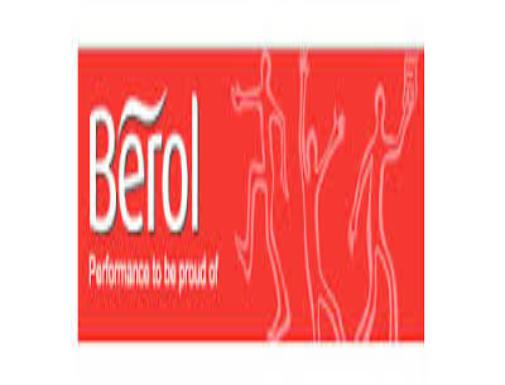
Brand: berol
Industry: Others